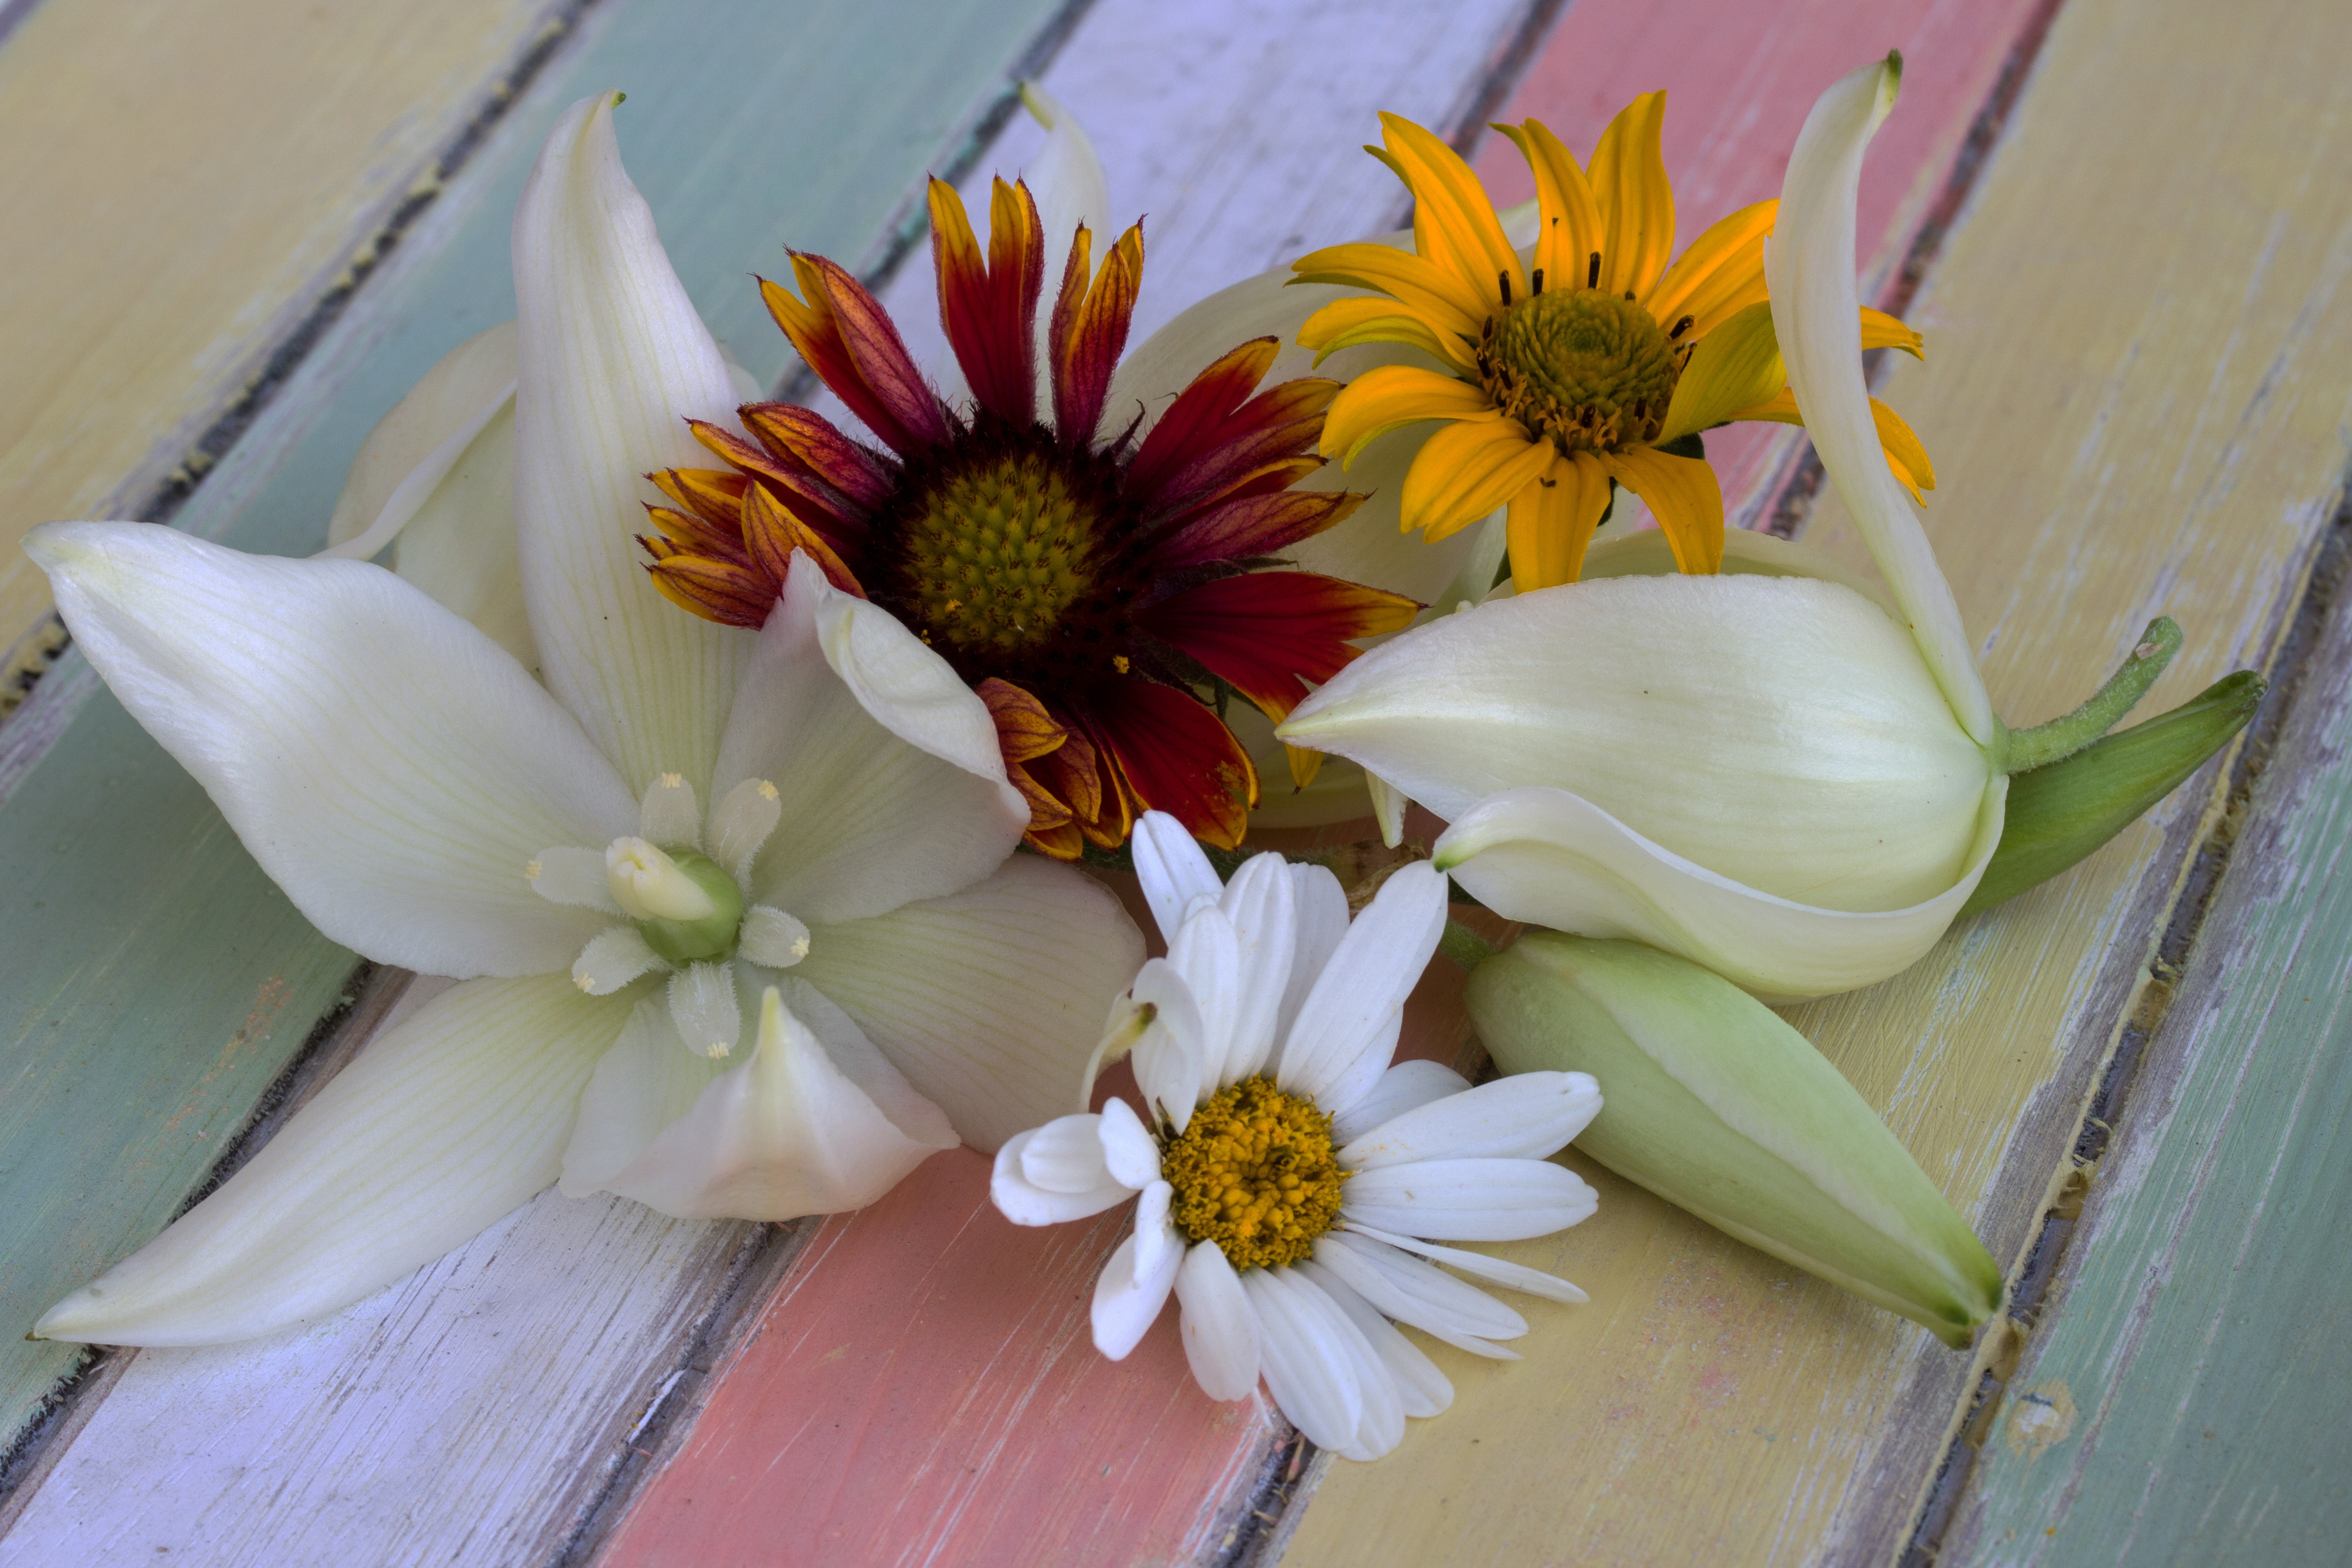
blossom, structure, plant, wood, flower, petal, green, color, botany, yellow, flora, still life, flowers, close up, sun hat, background, floristry, yucca, margaret, macro photography, flowering plant, daisy family, flower bouquet, floral design, paste colors, land plant, flower arranging